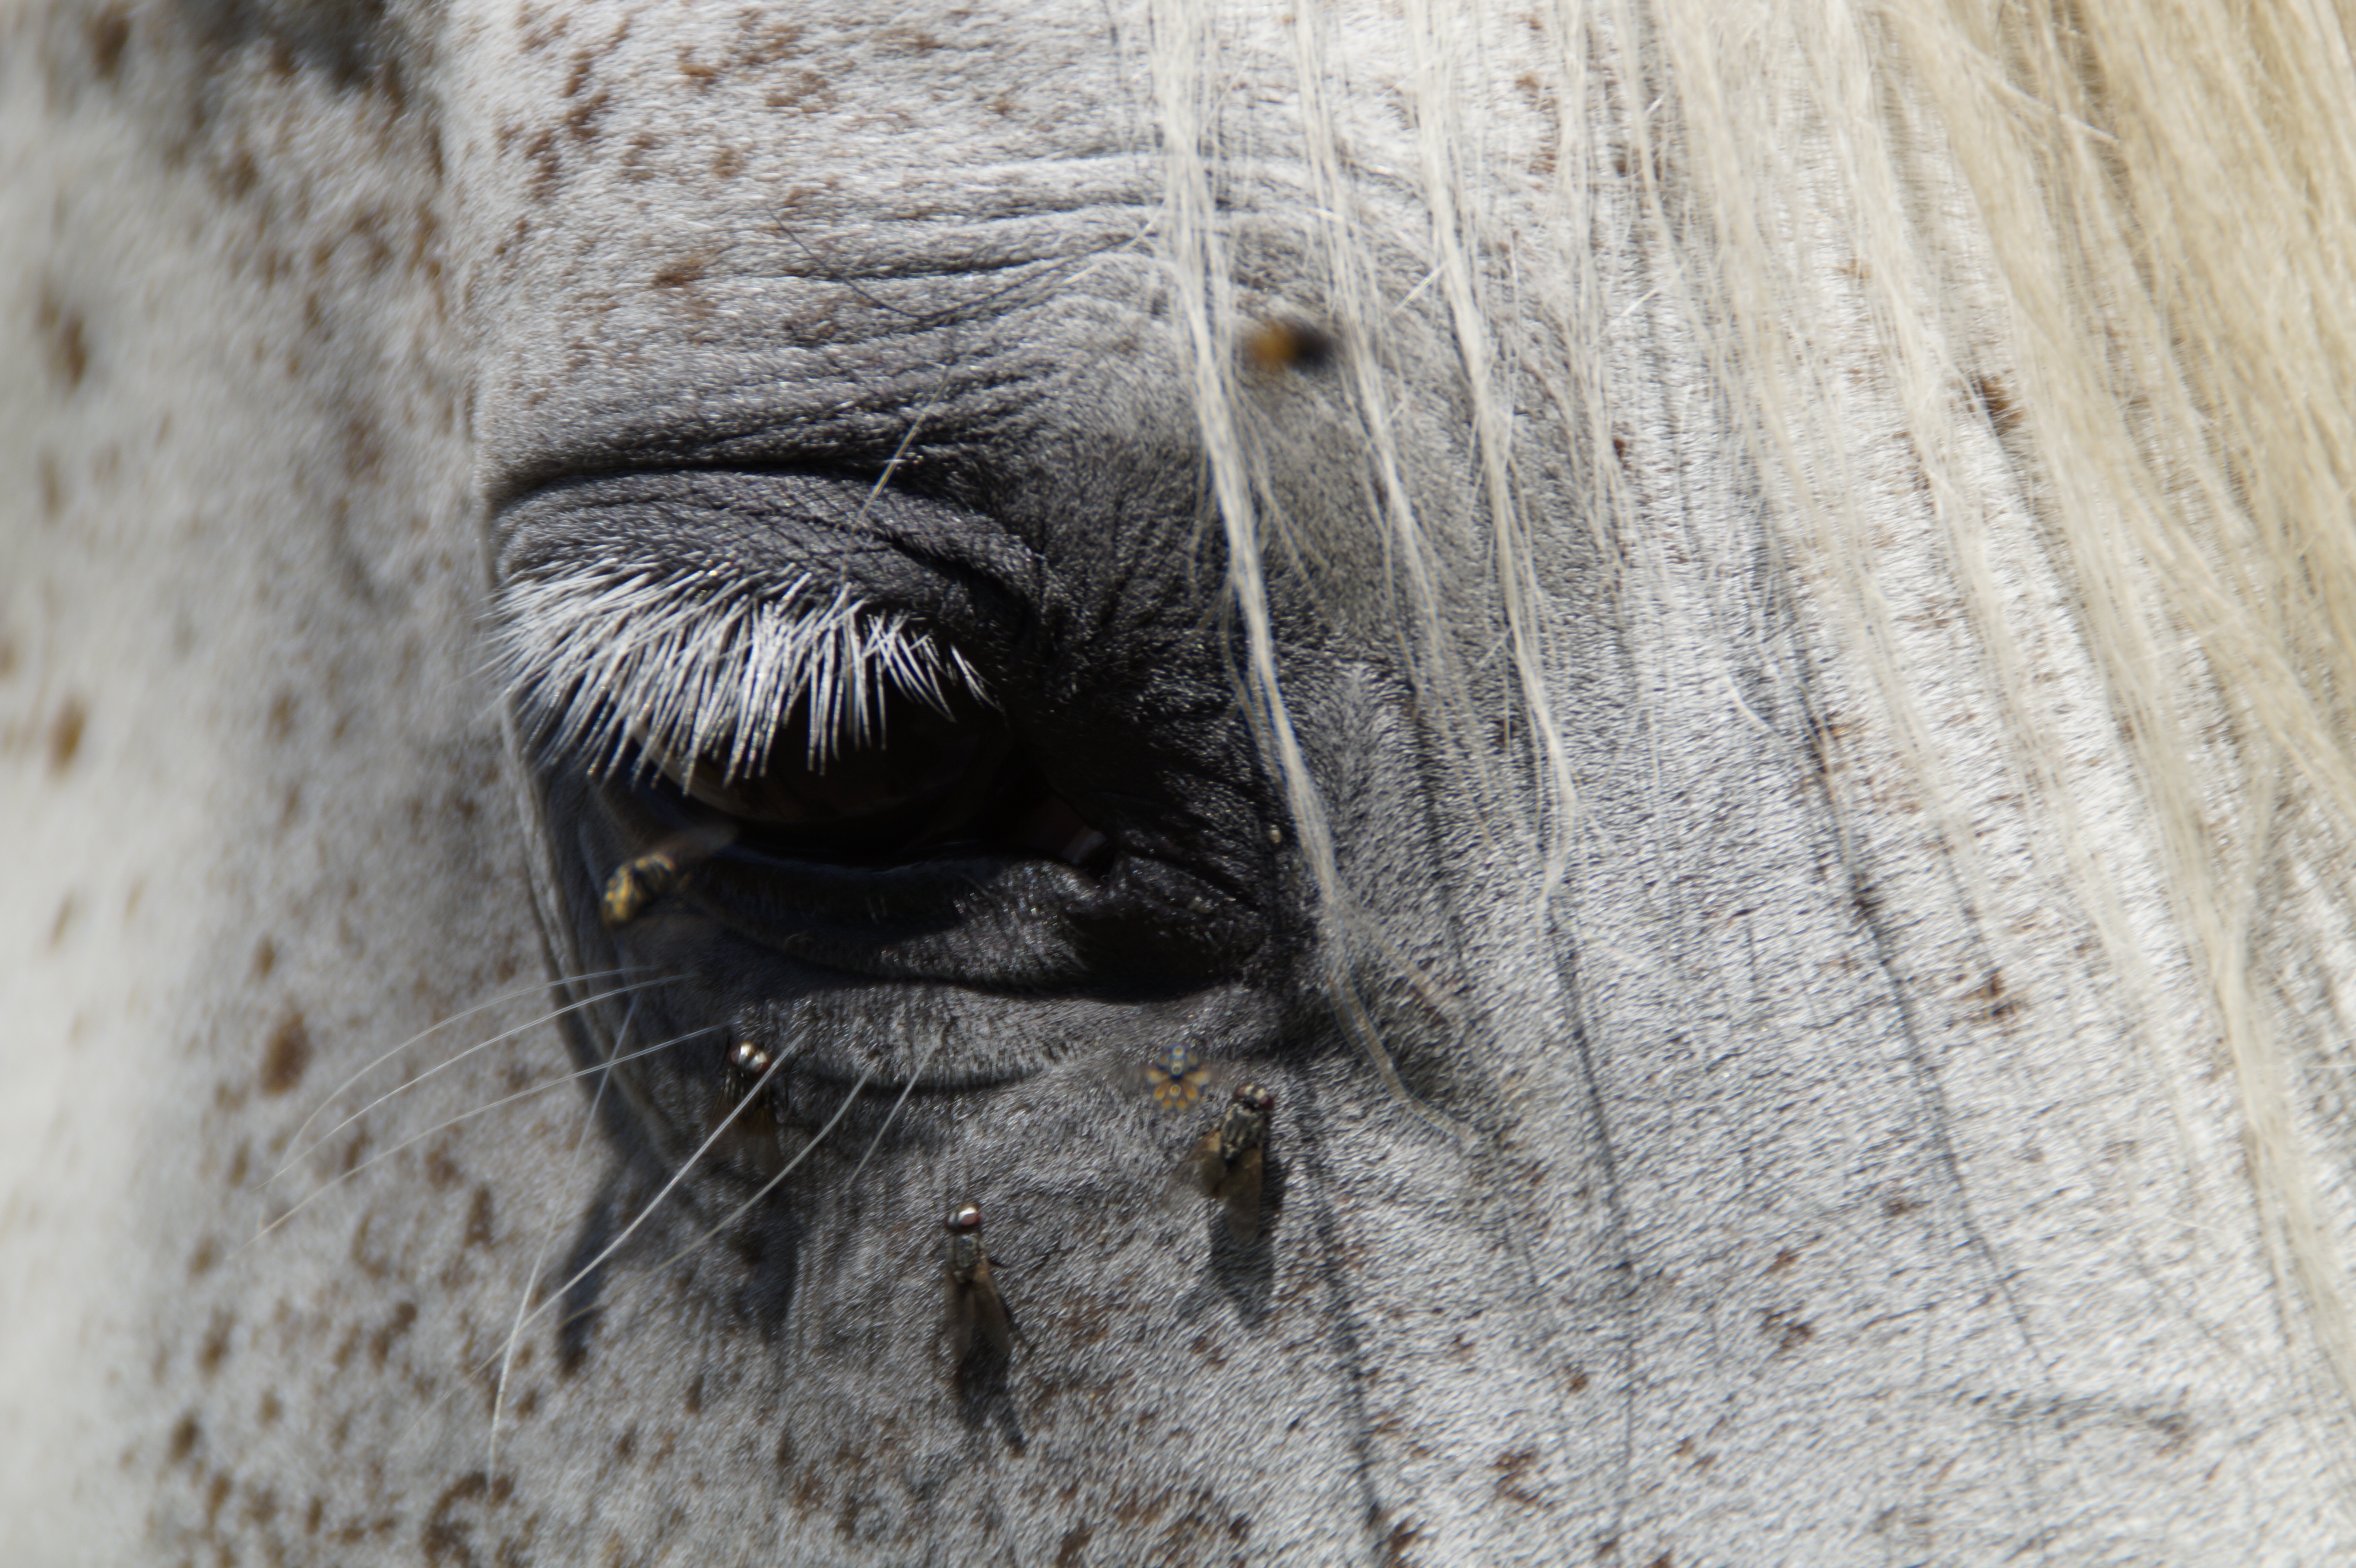
wood, white, fly, summer, wildlife, horse, close, fauna, close up, temple, eye, head, mare, mold, horse head, macro photography, pferdeportrait, arabs, dapple, fly plage, whole blood